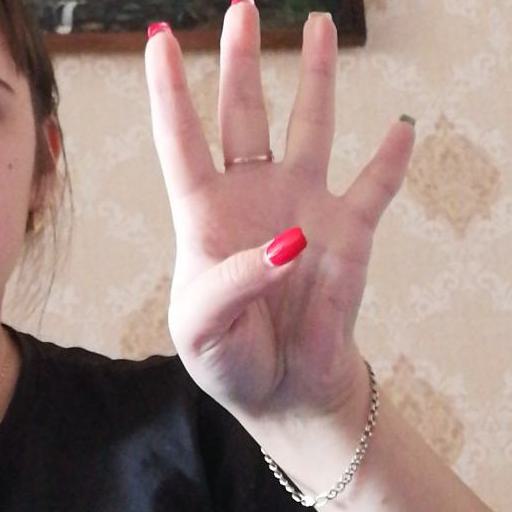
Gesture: four